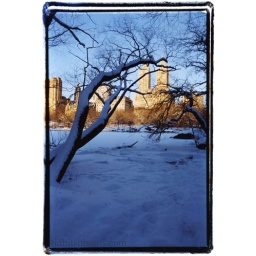
Snow covered lake and tree with the rising sun showing on the building in Central Park, NYC.